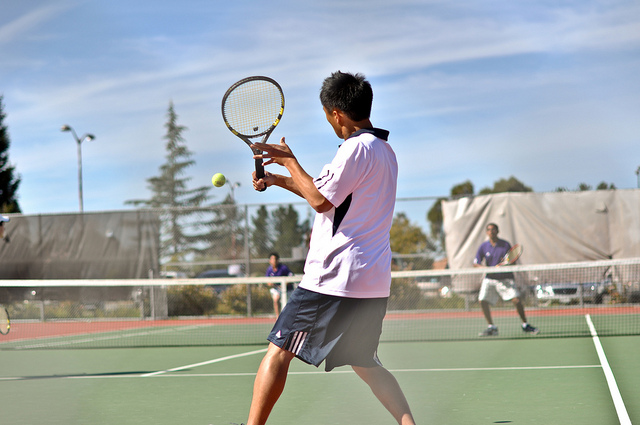
user: Given an image and a question. Answer the question in a short answer. Question: What is in the middle between the two tennis players? Short Answer:
assistant: net